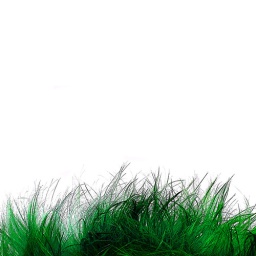
Lay down in the green grass